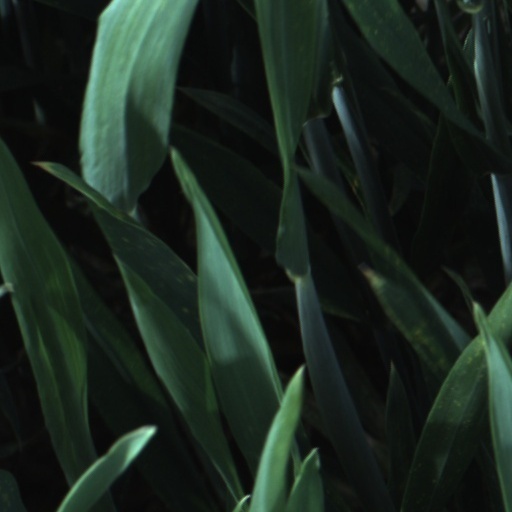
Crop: wheat